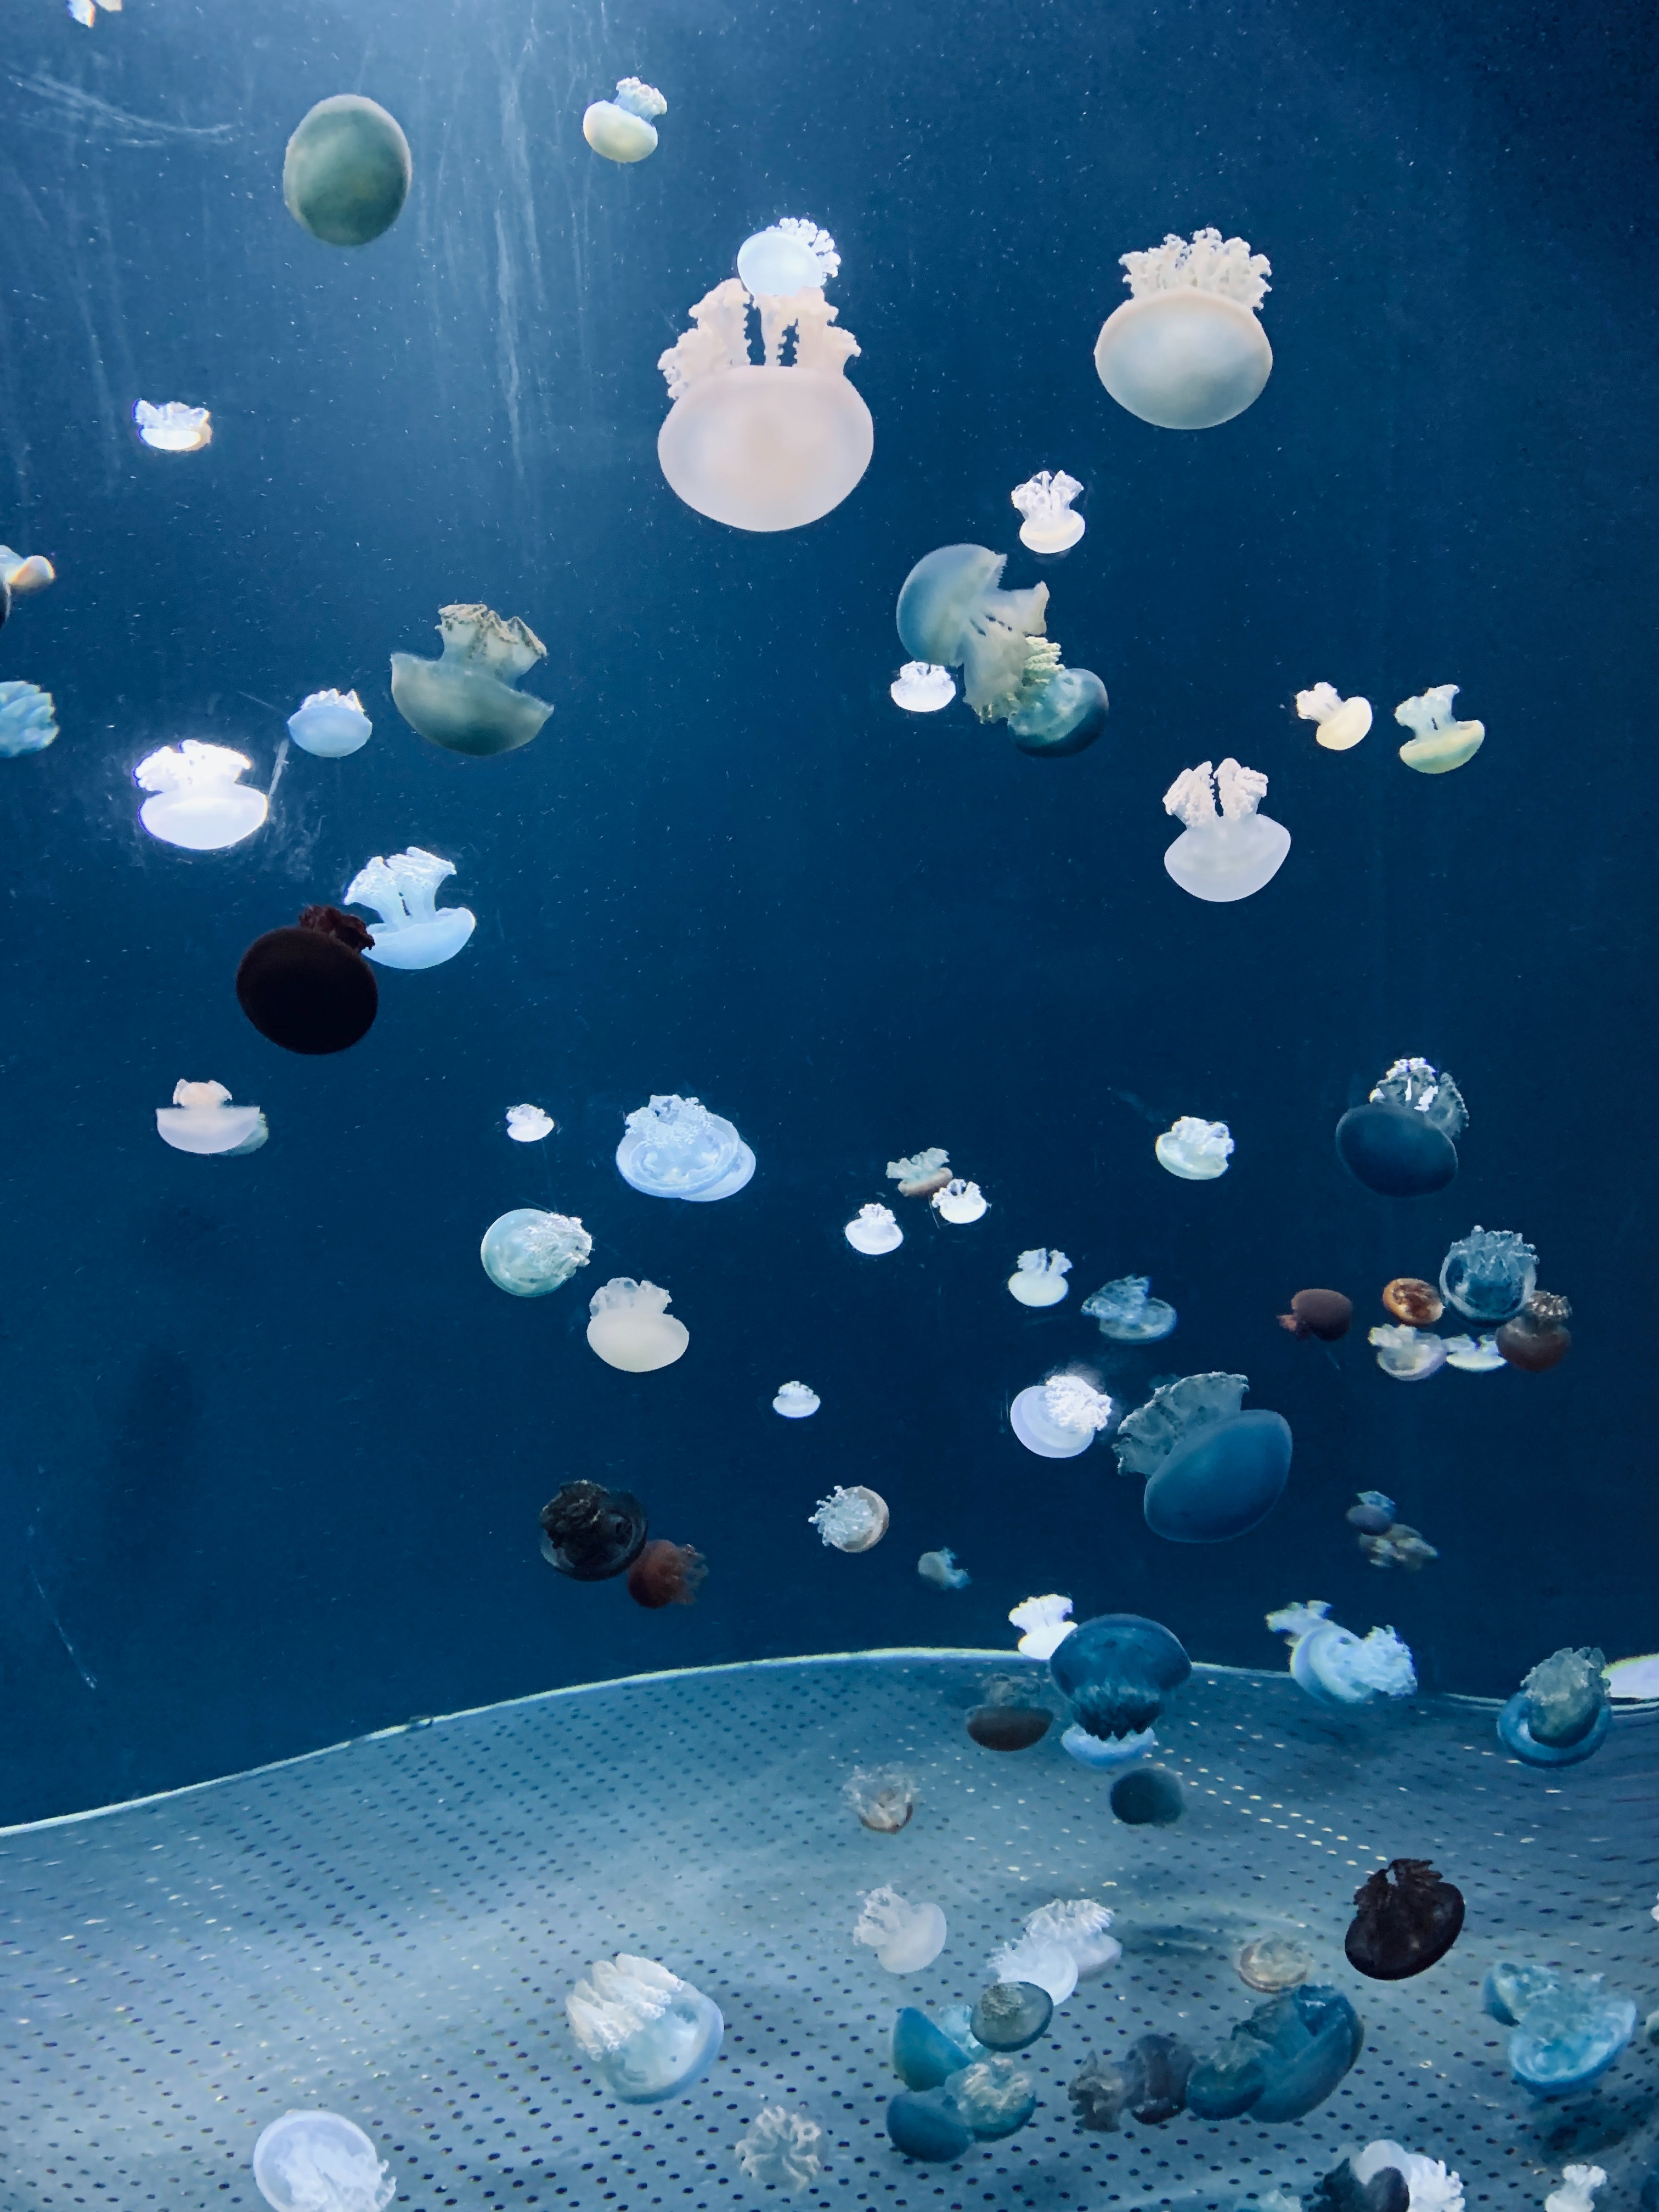
water, blue, aqua, azure, sky, organism, ocean, liquid bubble, calm, sea, marine biology, underwater, cloud, circle, Transparent material, jellyfish